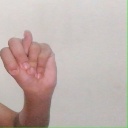
अक्षर: न